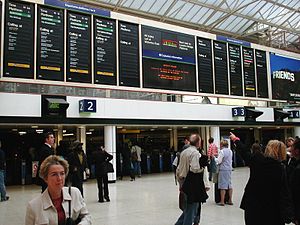
Charing Cross Station / Betjeninger
Stationsforhallen før Solari-tavlerne blev udskiftet.
Charing Cross Station, også kendt som London Charing Cross, er en jernbaneendestation i det centrale London, i City of Westminster, England. Den er en af de 17 stationer, der bestyres af Network Rail, og togene, der betjener den, opereres af Southeastern. Det er den femte mest benyttede jernbaneterminal i London.